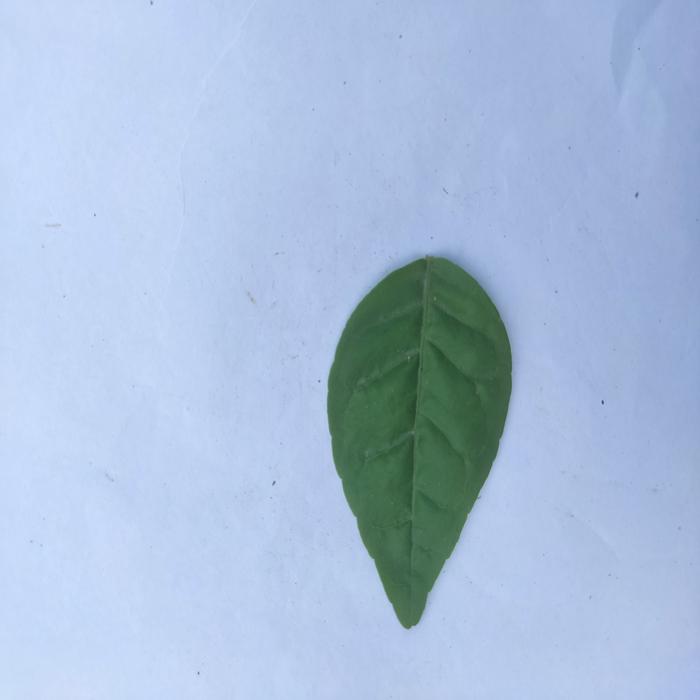
Crop: Aegle Marmelos
Leaf condition: Healthy_Leaf